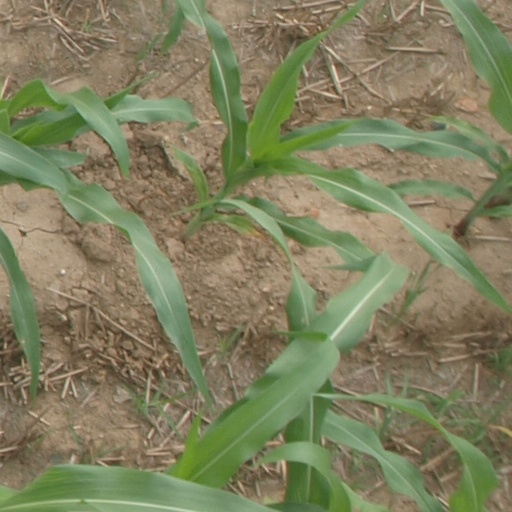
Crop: maize; corn